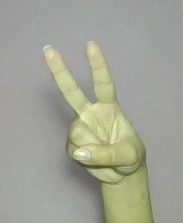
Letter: taa